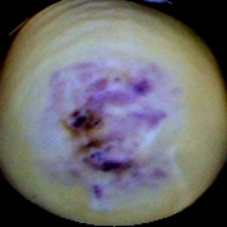
Label: Spotted